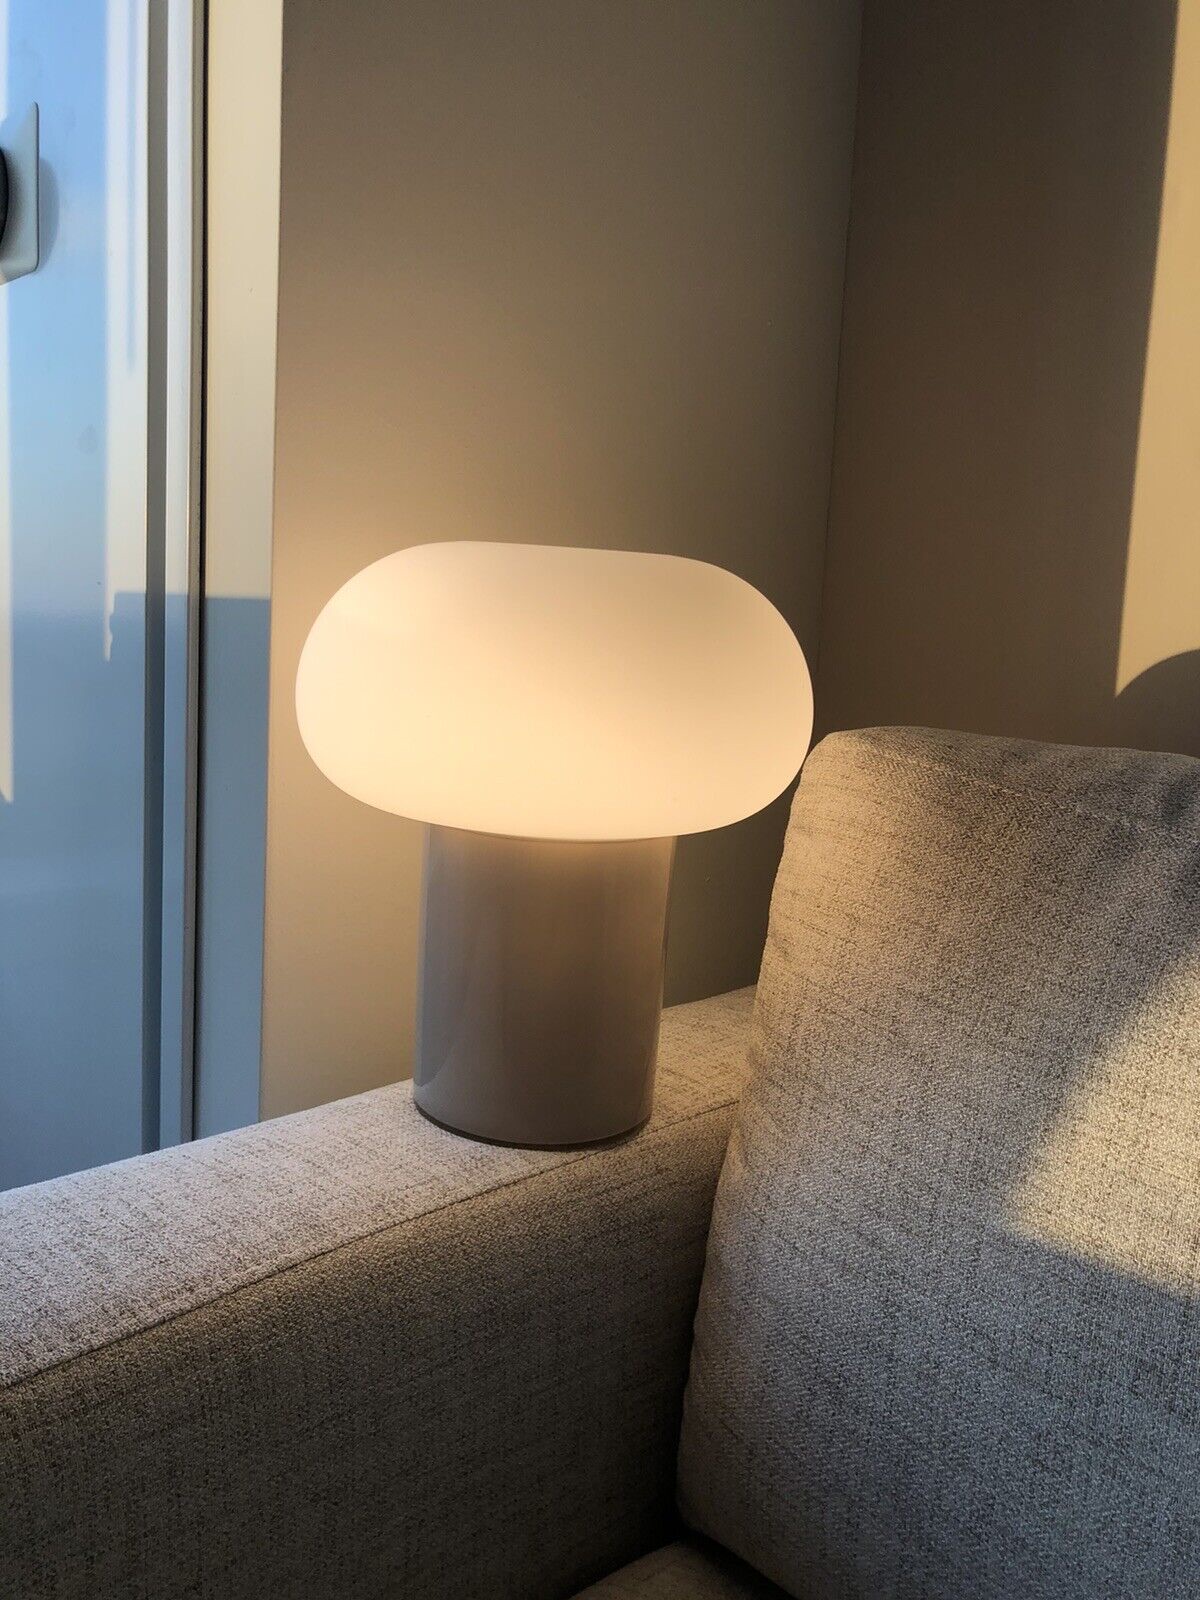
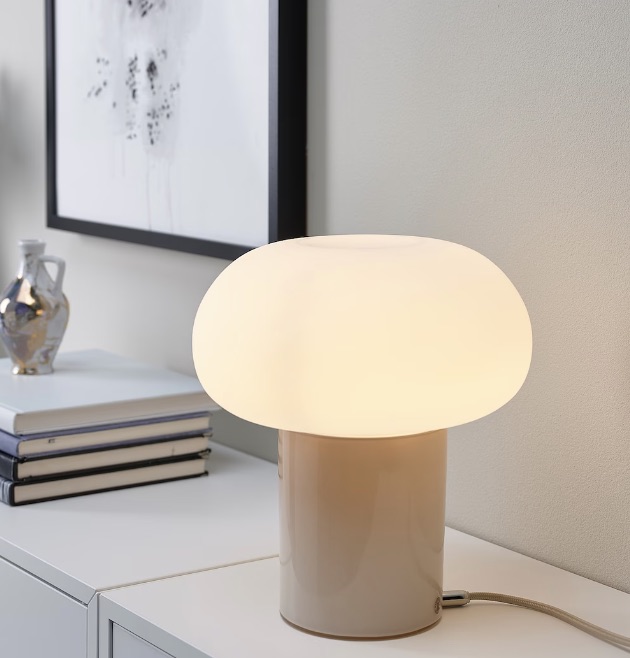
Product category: misc
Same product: yes